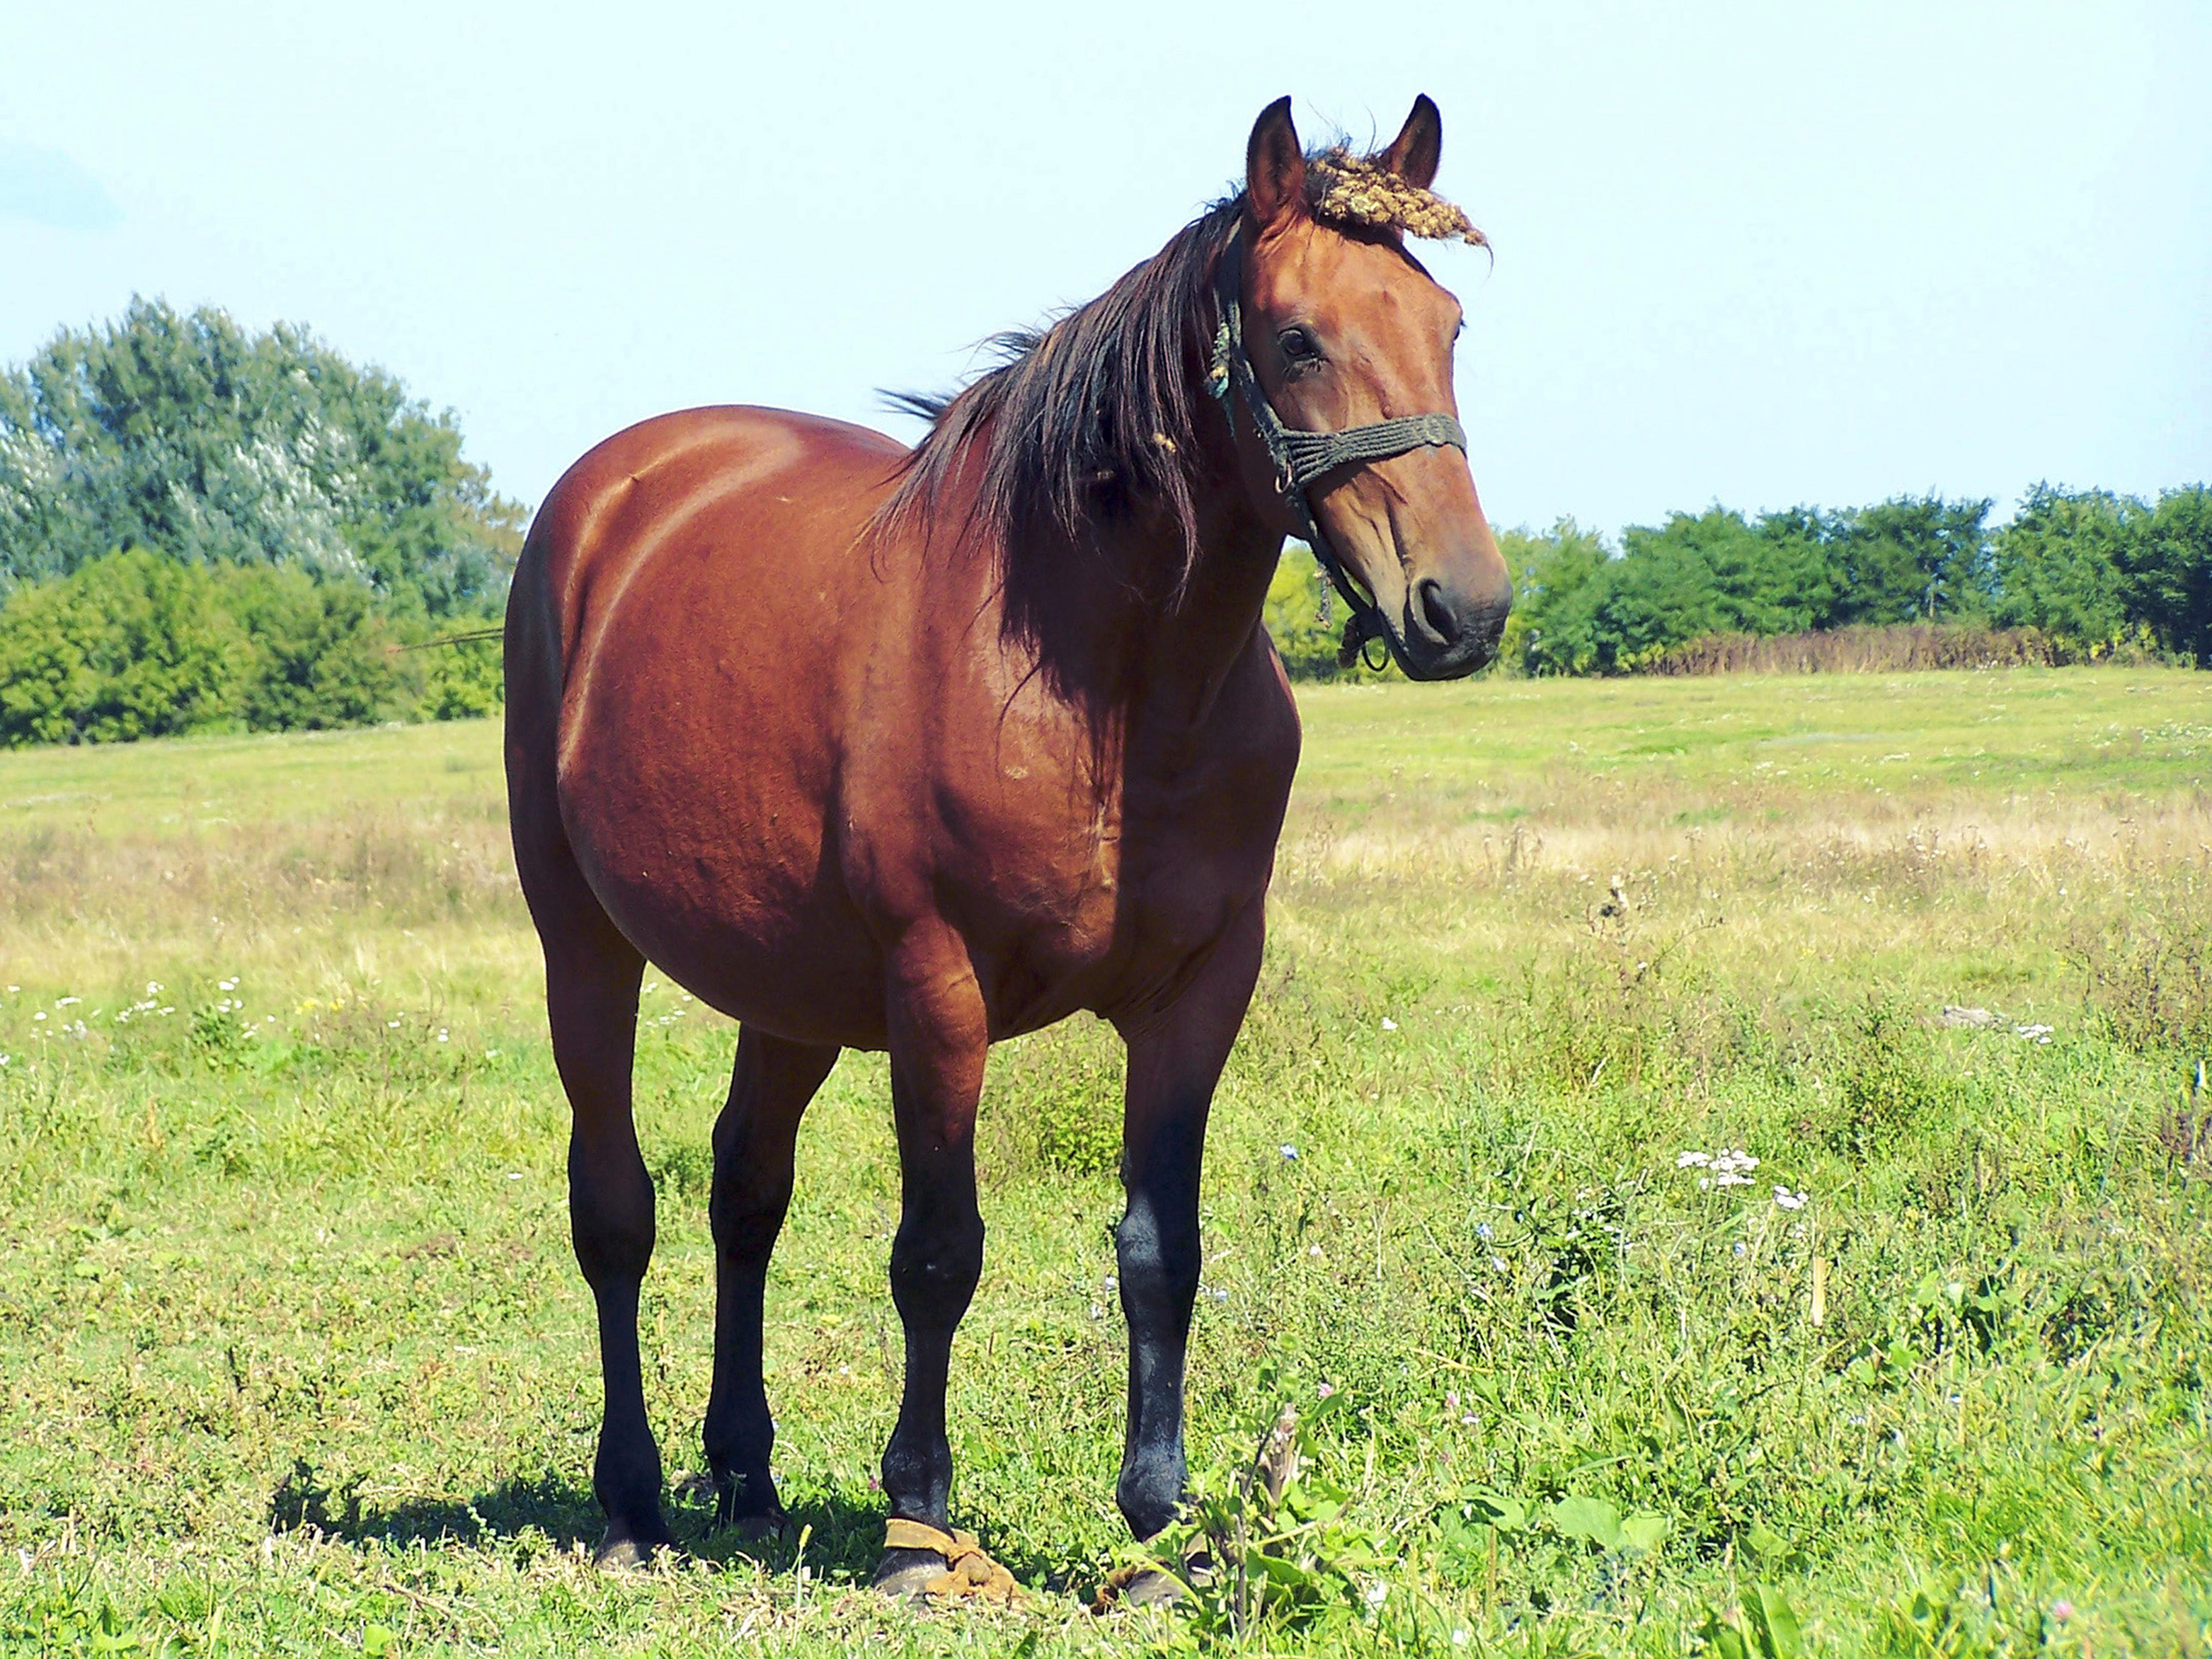
horse, brown, standing, animal, lovely, mane, horseshoe, meadow, alone, sunshine, mammal, vertebrate, pasture, stallion, mare, grassland, mustang horse, ecoregion, sorrel, bridle, field, grass, wildlife, ranch, liver, farm, livestock, landscape, steppe